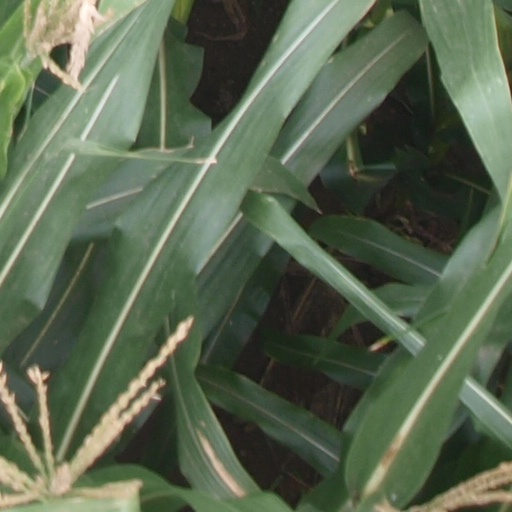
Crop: maize; corn